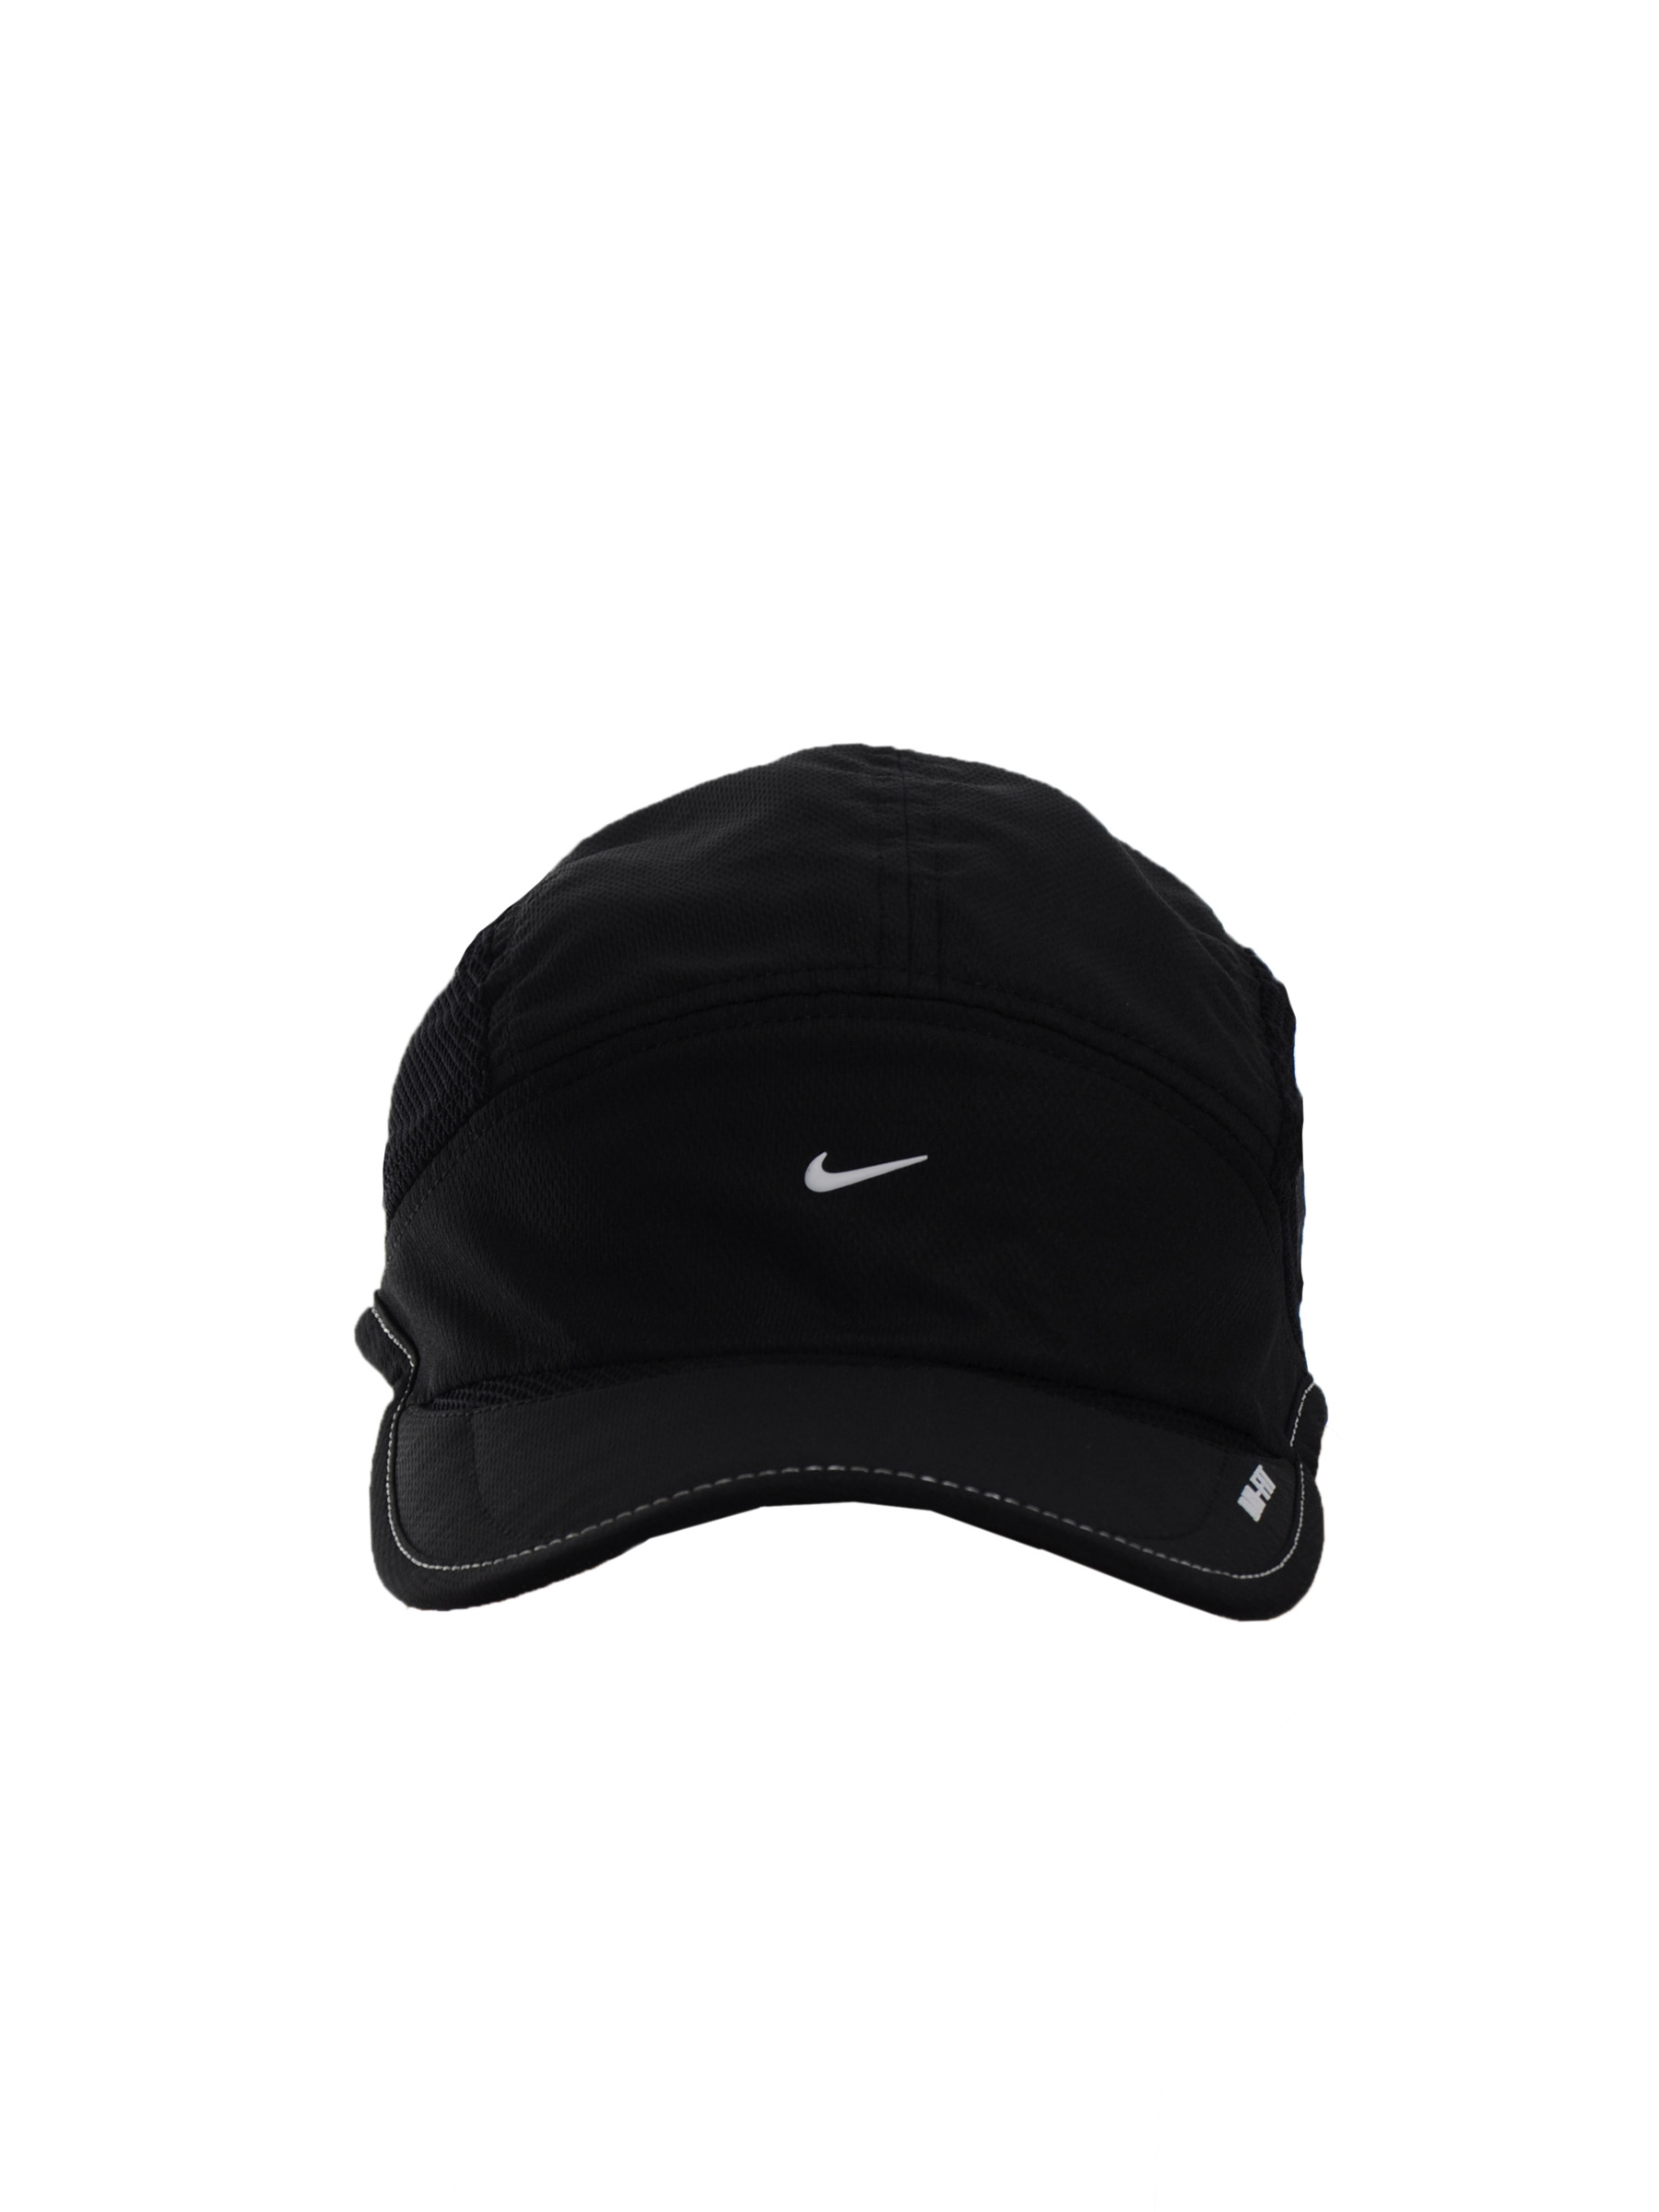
Nike Unisex Runng Black Caps
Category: Accessories / Headwear / Caps
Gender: Unisex
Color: Black
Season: Fall 2011
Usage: Sports